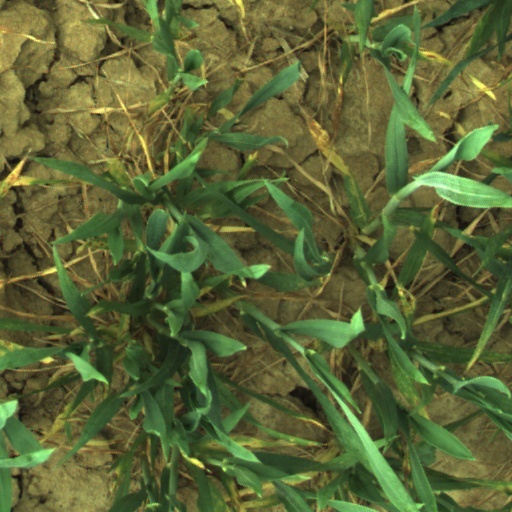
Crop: wheat